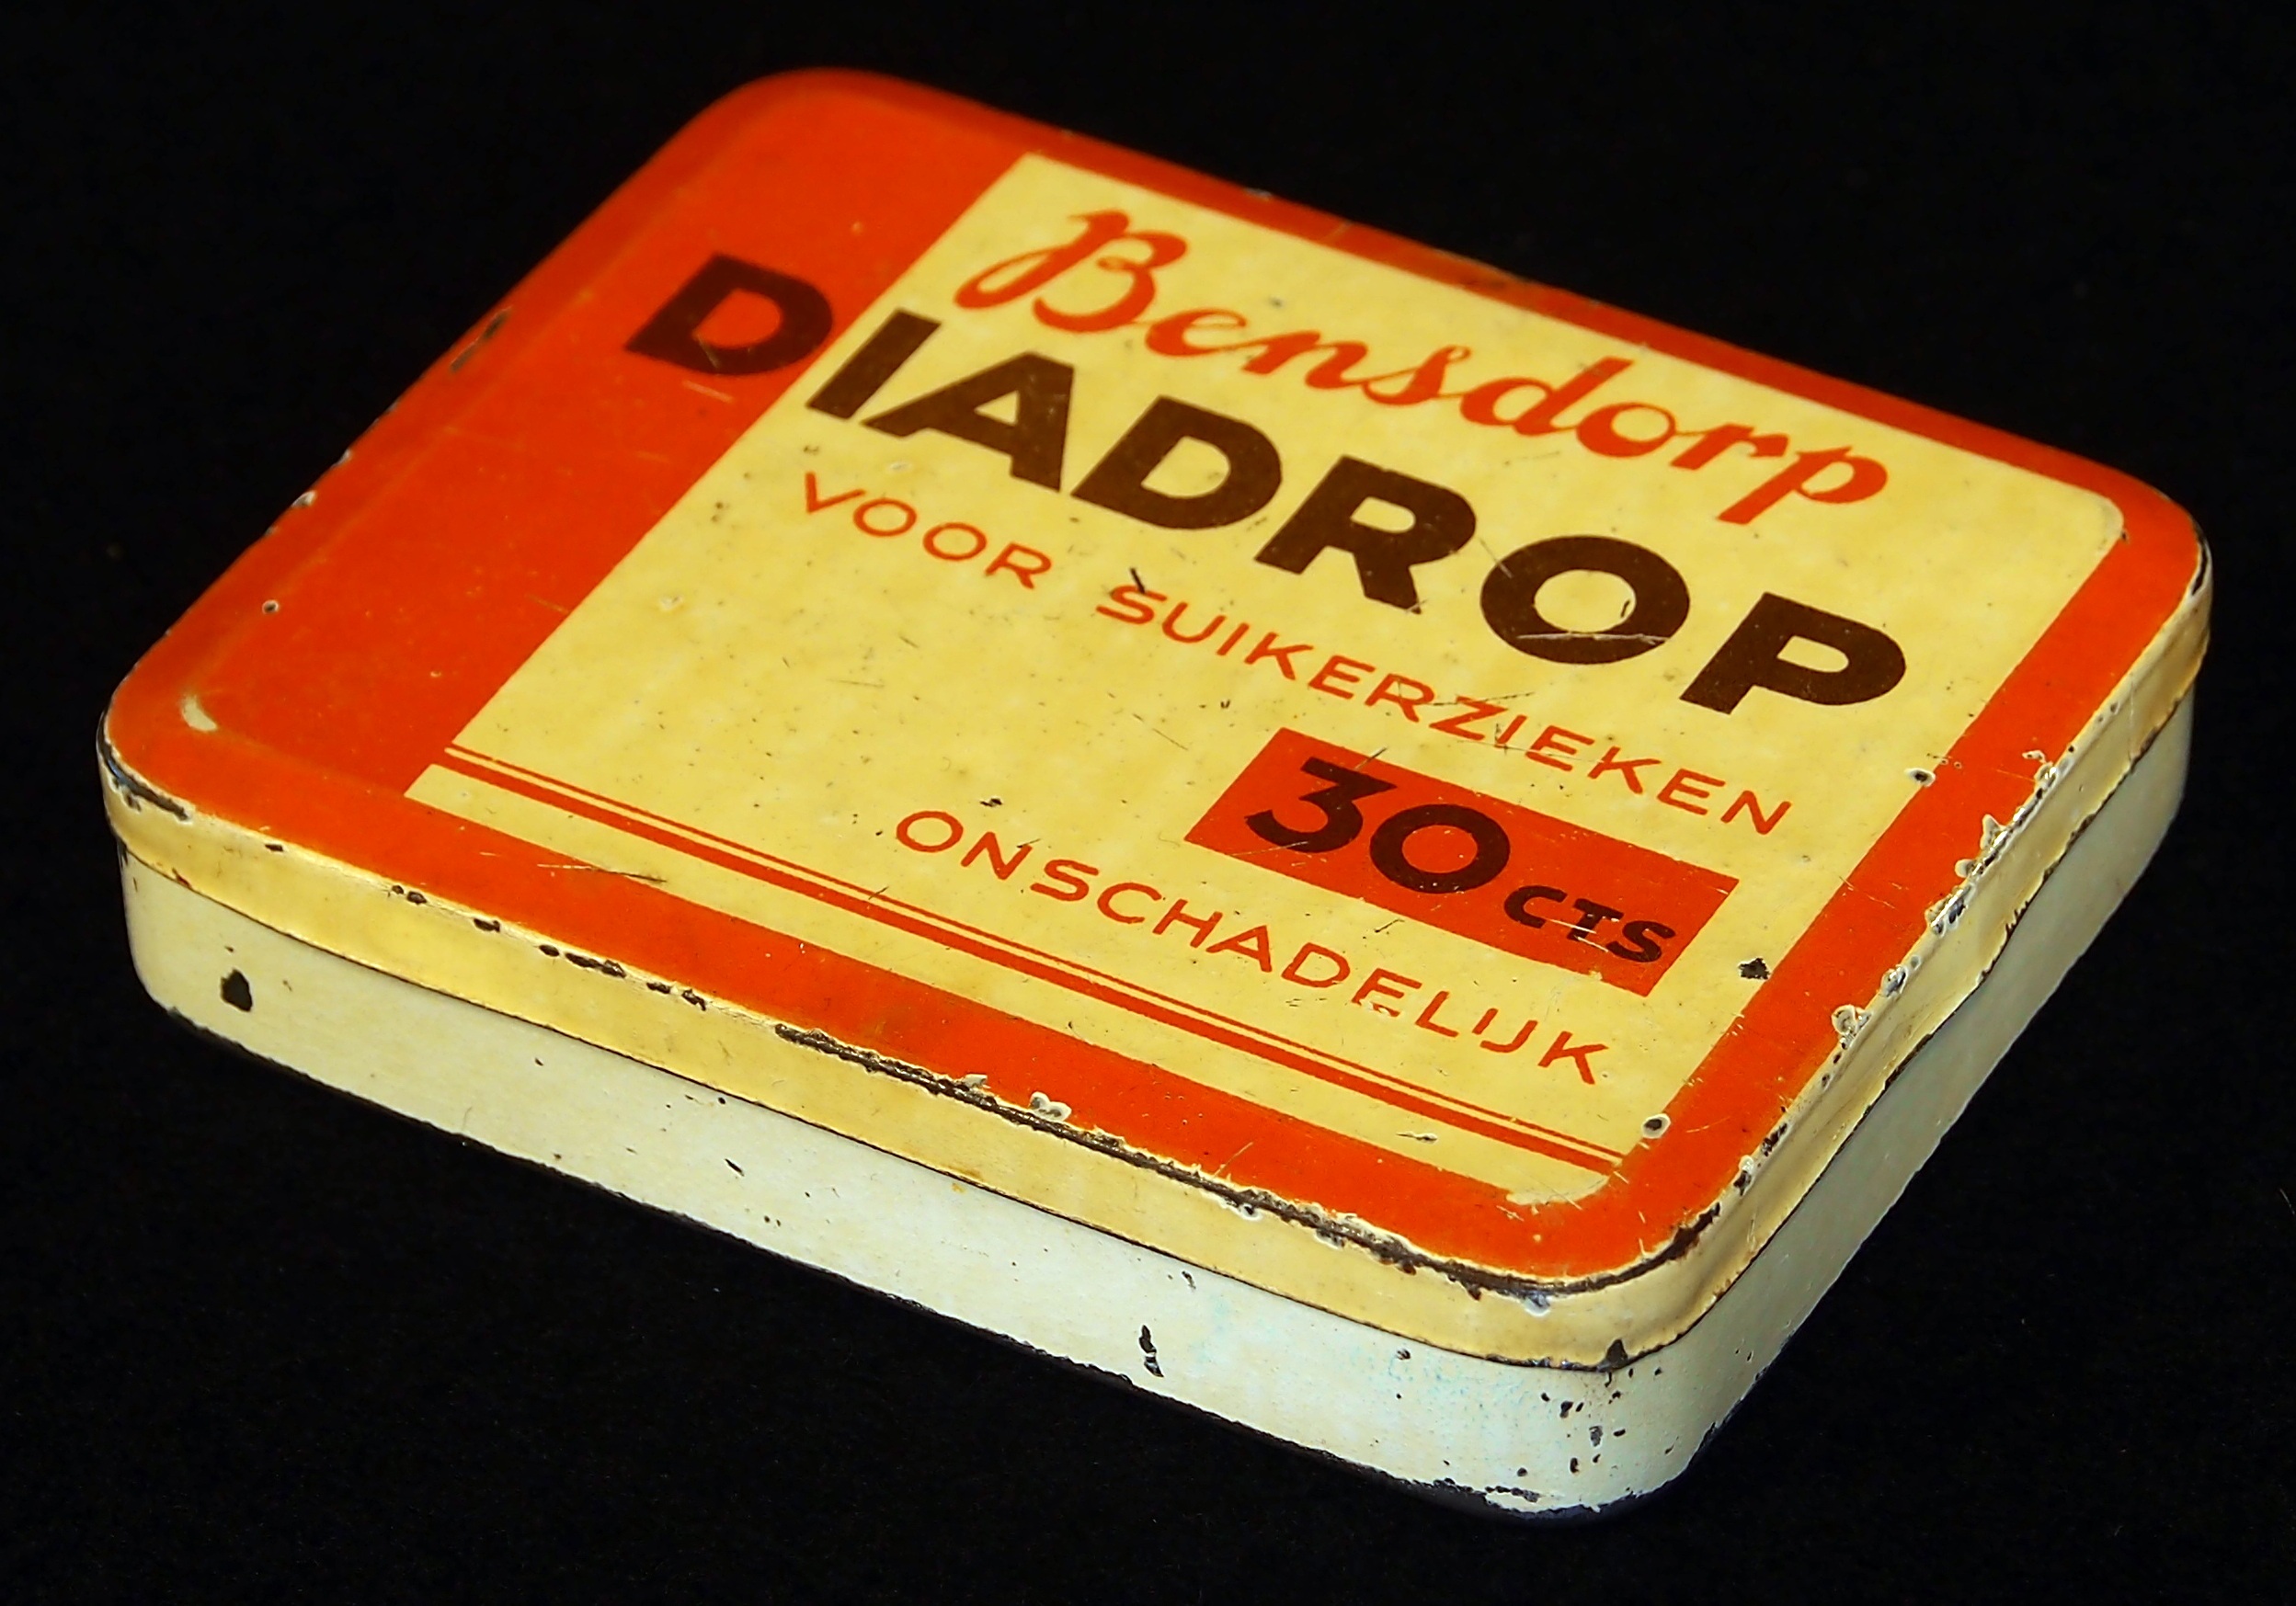
vintage, retro, old, food, metal, box, package, storage, label, tin, bensdorp, diadrop